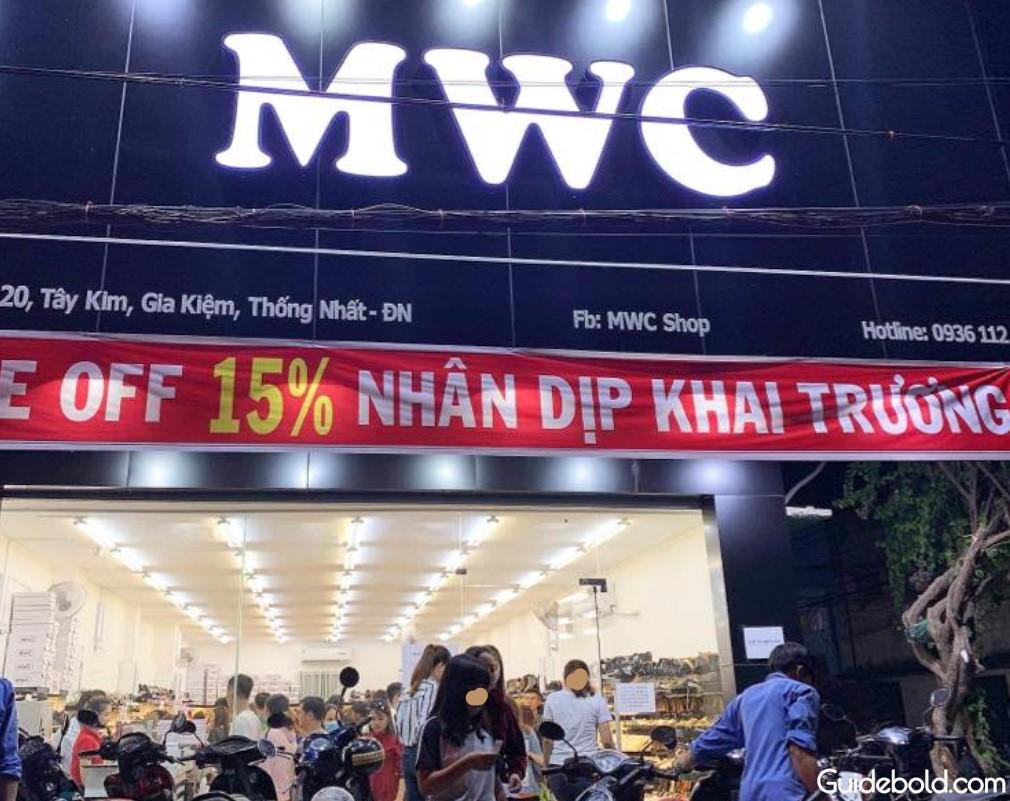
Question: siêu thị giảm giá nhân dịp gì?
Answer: siêu thị giảm giá nhân dịp khai trương